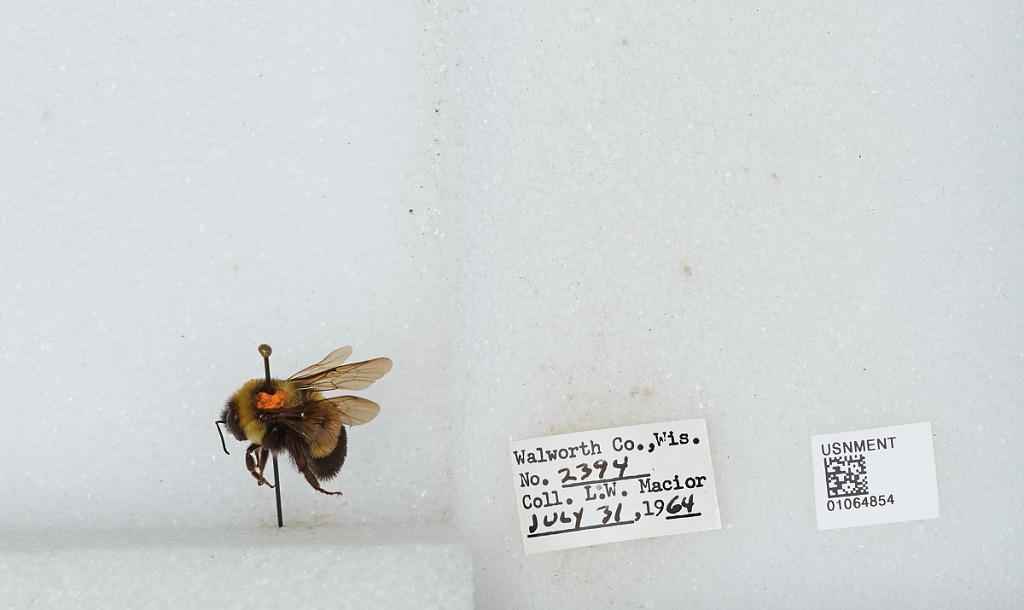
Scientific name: Bombus (Bombus) affinis Cresson
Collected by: L. Macior
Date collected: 1964-7-31
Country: United States
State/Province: Wisconsin
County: Walworth
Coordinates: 42.67, -88.54